Tom of Finland stamps

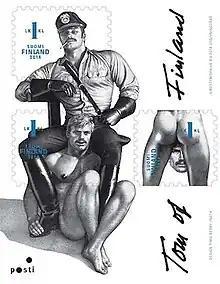
The stamp sheet

The Tom of Finland stamps are a 2014 issue of three Finnish first-class stamps drawn by and celebrating the work of Finnish artist Tom of Finland (born Touko Laaksonen).